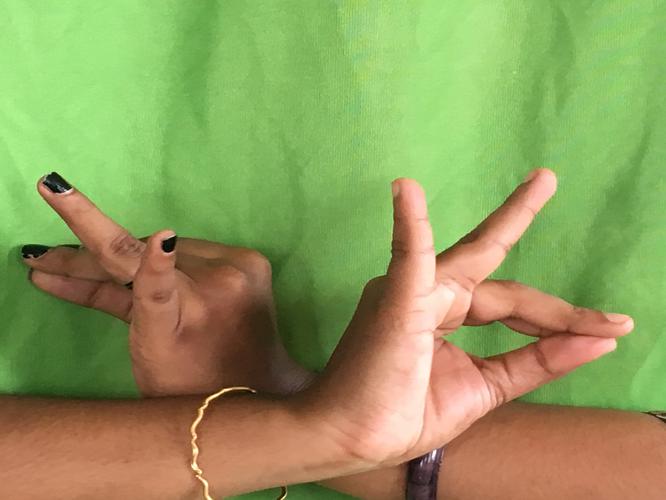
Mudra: Katakavardhana
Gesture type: double_hand